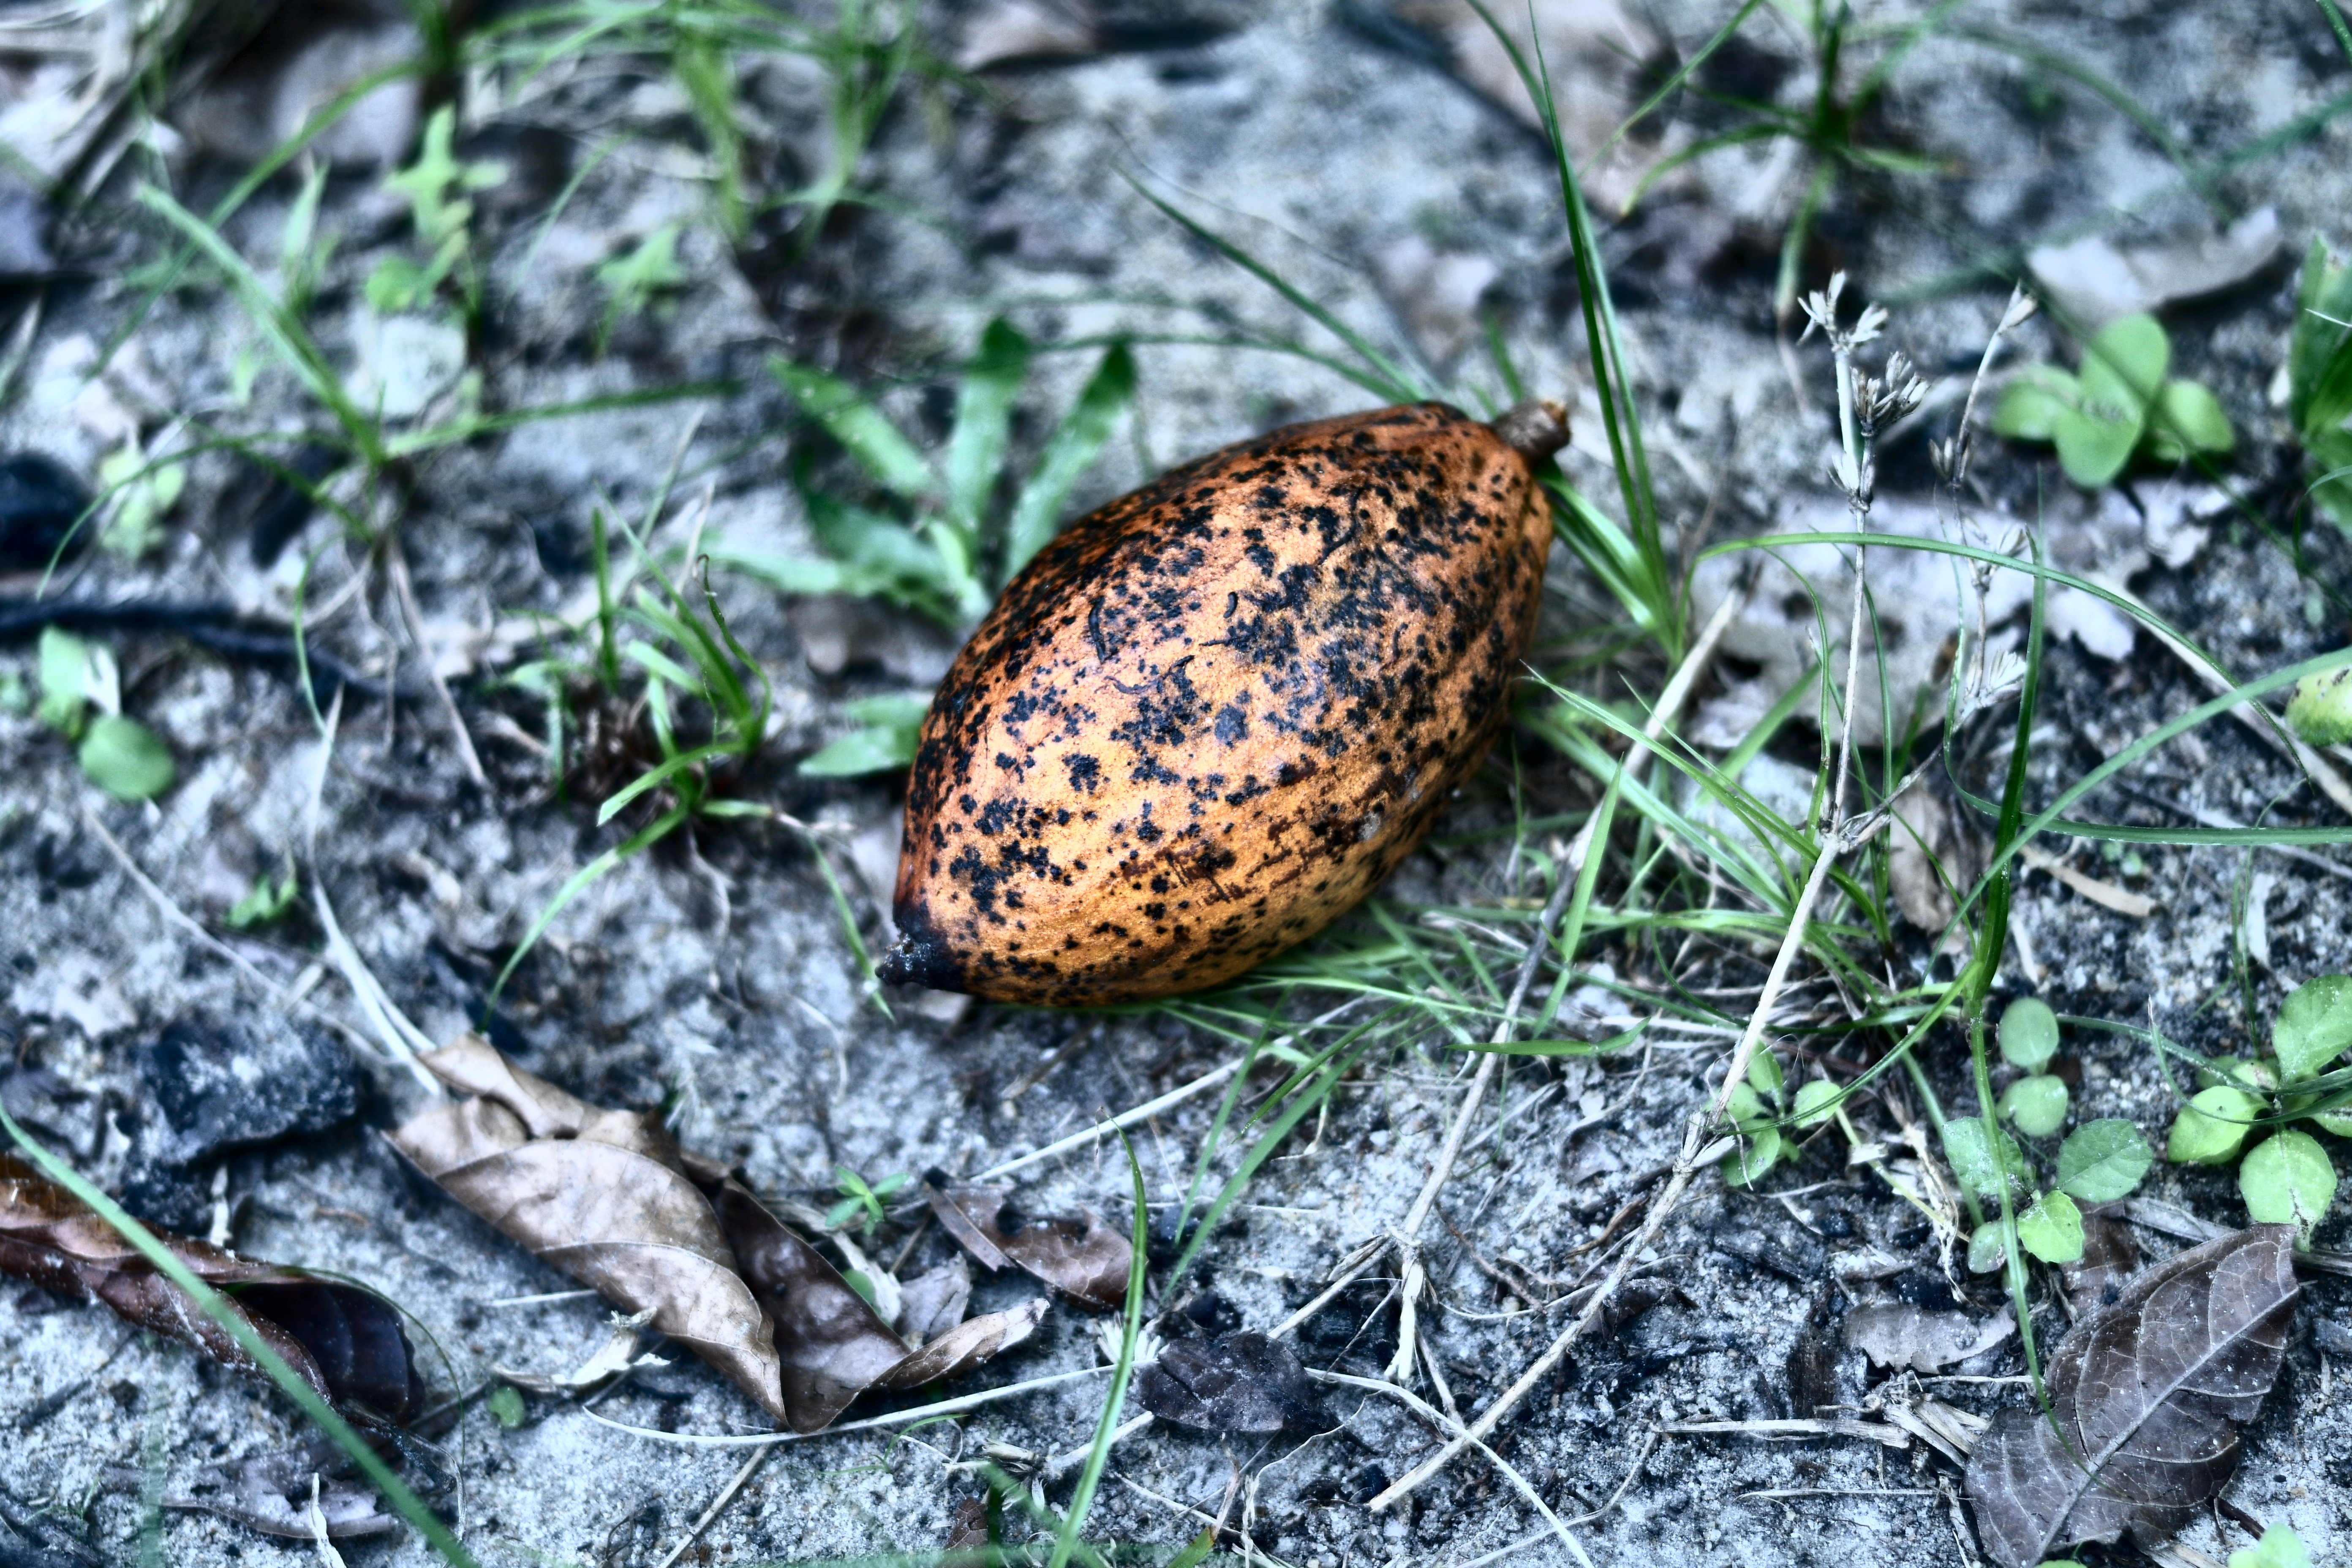
Maturity: mature
Variety: Amelonado